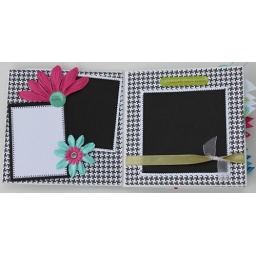
Fun mix of black &amp;amp; white papers with some colors in terms of embellishments.